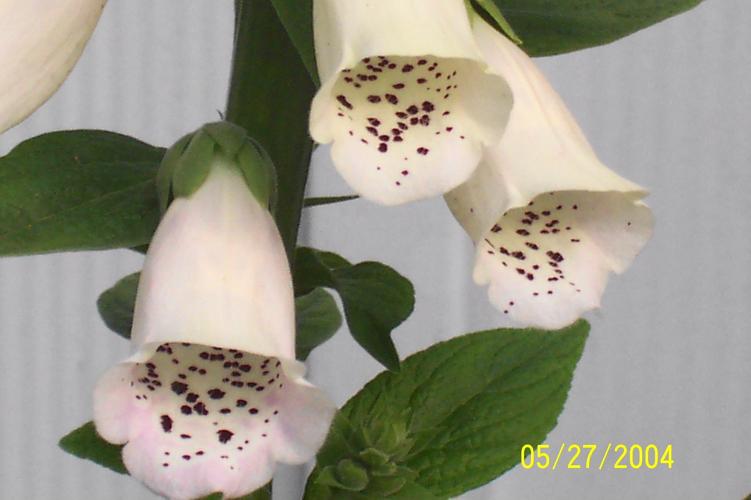
Label: foxglove